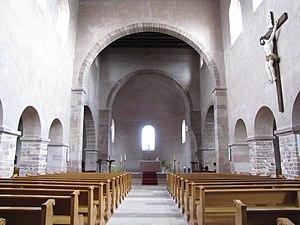
Alsace, Bas-Rhin, Église Saint-Trophime d'Eschau (PA00084707, IA00023089).Vue intérieure de la nef vers le chœur. La croisée du transept est encadrée par trois gros arcs-diaphragmes.
L'architecture ottonienne fait partie du bloc stylistique de l'architecture charpentée formé à partir des prototypes carolingiens avec des influences byzantines nouvelles. C'est une sorte de premier art roman du Nord distinct et symétrique opposé au premier art roman méridional. On peut penser que l'architecture ottonienne n'est que l'aile orientale d'un ensemble plus vaste qui englobe le nord de l'Europe et sans doute l'Angleterre pré-normande. Elle a incontestablement formé le second art roman et la première architecture gothique née dans la partie ouest du premier art roman du nord en garde encore l'amplitude.
Eschau est une commune française située dans le département du Bas-Rhin, en région Grand Est. Elle fait partie de l'Aire urbaine Sud de Strasbourg.
L'église Saint-Trophime est une église catholique située à Eschau, en France. Son histoire est toujours reliée aux évêques de Strasbourg.